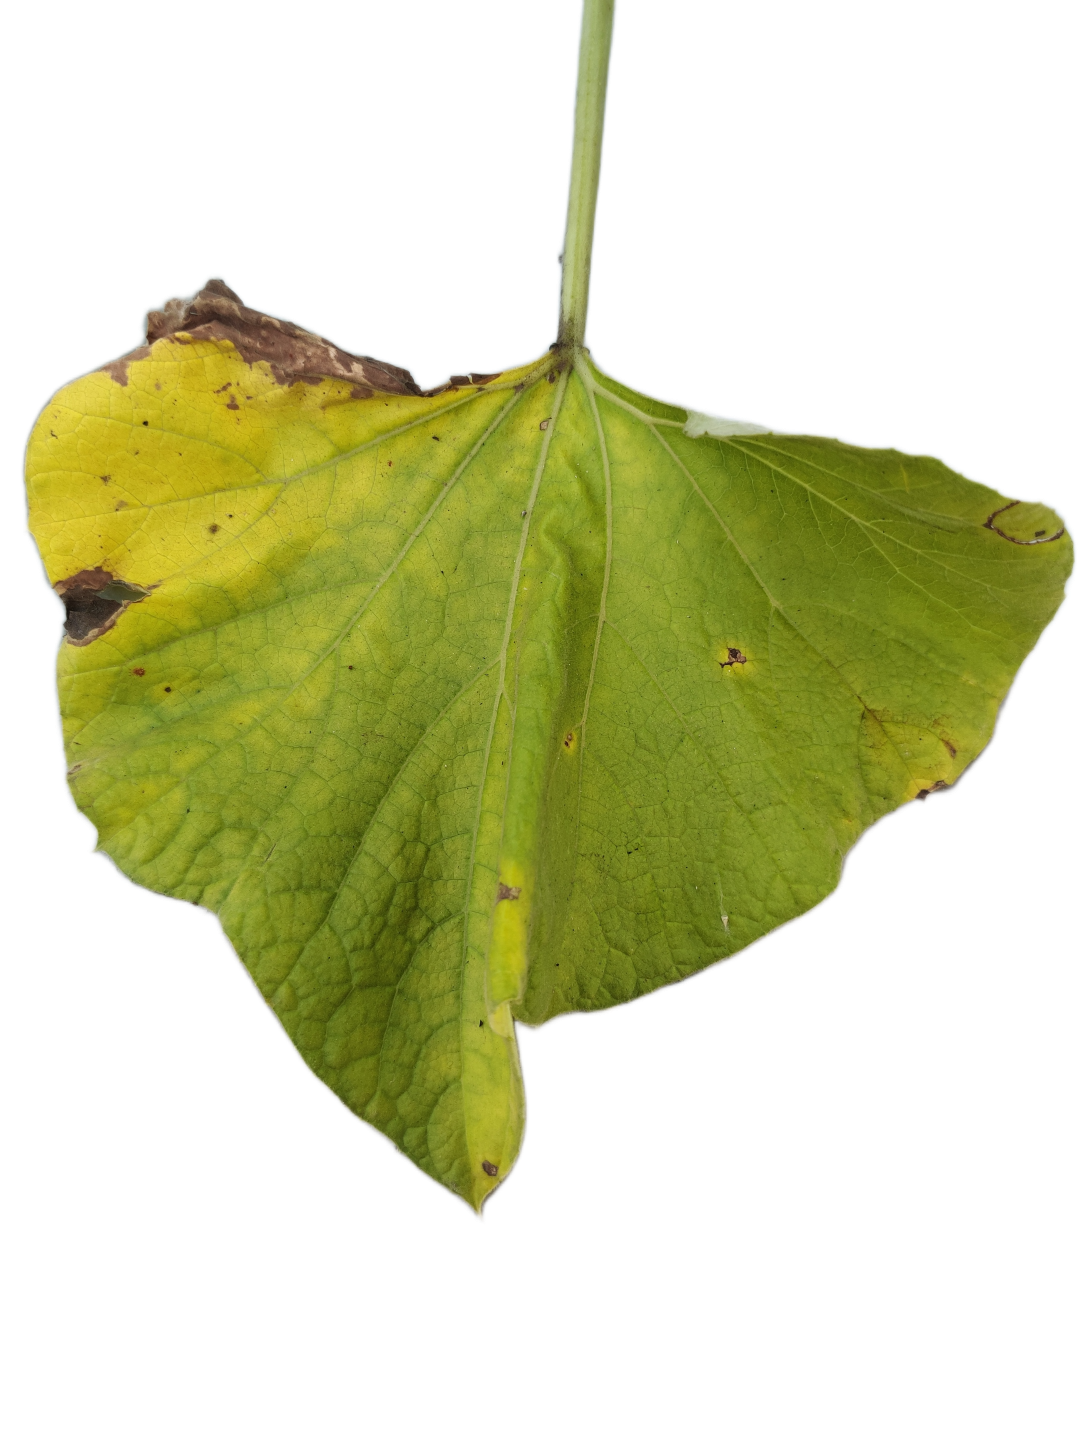
Crop: Bottle Gourd
Label: Downy_Mildew